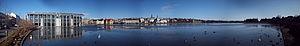
Le Tjörnin, toponyme islandais signifiant littéralement en français « l'étang », est un petit lac urbain d'Islande situé au milieu de la capitale Reykjavik.